Wolf Creek Dam

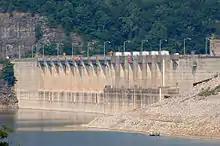
Wolf Creek Dam, 2011

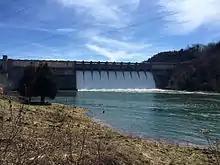
Water was released through the floodgates—at a rate of —for the first time in 11 years, in March 2015

The Wolf Creek Dam is a long and high dam with a combined earthen and concrete structure. The concrete section of the Wolf Creek Dam consists of 37 gravity monoliths that comprise of the dam's length, across the old river channel. The spillway section contains ten tainter gates and six low level sluice gates. The power intake section contains the penstocks that feed the six 45 MW turbines. The embankment section extends from the end of the concrete gravity portion across the valley to the right abutment. It has a maximum height of above the top of rock. The non-zoned embankment is composed of well-compacted, low plasticity clays, from the valley alluvium.